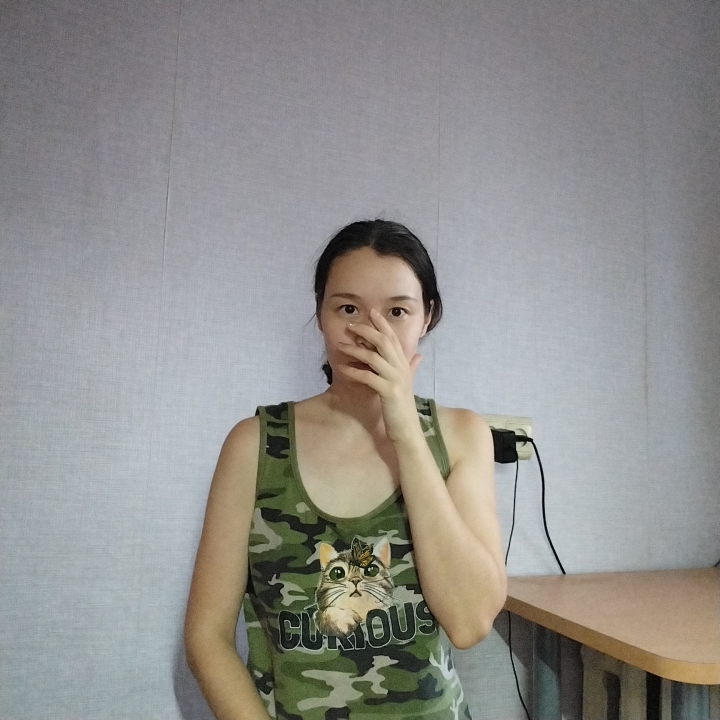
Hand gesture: no_gesture